Mellotron

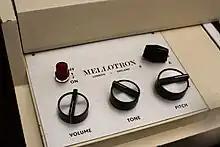
The simplified control panel of the M400

In 1970, the model M400 was released, which contained 35 notes (G–F) and a removable tape frame. It sold over 1,800 units. In the early 1970s, hundreds of the instruments were assembled and sold by EMI under exclusive licence. Following a financial and trademark dispute through a US distribution agreement, the Mellotron name was acquired by American-based Sound Sales. Streetly-manufactured instruments after 1976 were sold under the name Novatron. The American Mellotron distributor, Sound Sales, produced their own Mellotron model, the 4-Track, in the early 1980s. At the same time Streetly Electronics produced a road-cased version of the 400 – the T550 Novatron. By the mid-1980s, both Sound Sales and Streetly Electronics suffered severe financial setbacks, losing their market to synthesizers and solid-state electronic samplers, which rendered the Mellotron essentially obsolete. The company folded in 1986, and Les Bradley threw most of the manufacturing equipment into a skip. From 1963 until Streetly's closure, around 2,500 units had been built.